Siebe Gorman Salvus

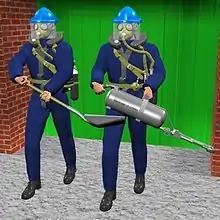
CGI image. 2 workmen with Siebe Gorman Salvus rebreathers set off to clean up a building after fumigation.

Early versions were originally designed for use in bad breathing conditions such as in underground mines and other enclosed spaces, where heavy concentrations of noxious gases could build up and affect the workers.